Imperial College of Engineering

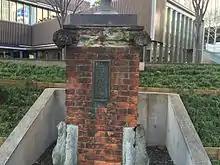
Memorial recording the location of the college buildings at Kasumigaseki

The college buildings were located at what is today Kasumigaseki 3 Chome 2-1, Chiyoda-ku, Tokyo, site of the Kasumigaseki Common Gate office development and the Japanese Government's Financial Services Agency. A red brick pillar and plaque marks the site.